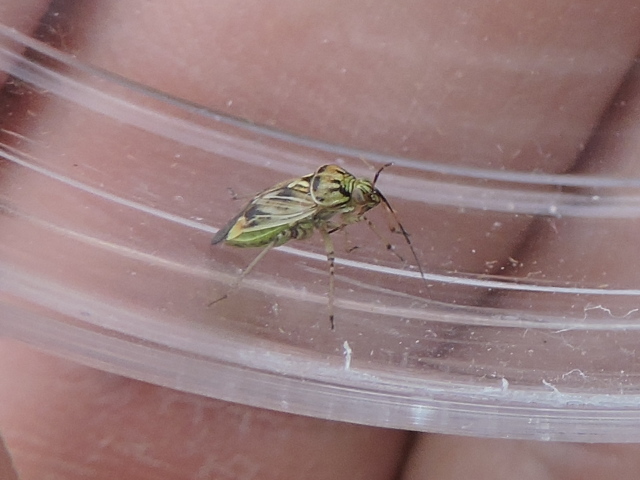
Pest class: lygus_bug